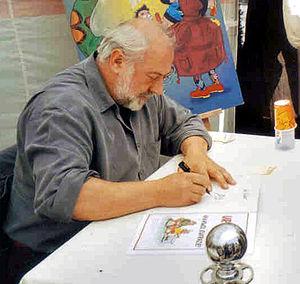
Urbain Servranckx, dont le nom d'artiste est Urbanus est un chanteur comique et acteur belge, né à Schepdaal le 7 juin 1949.